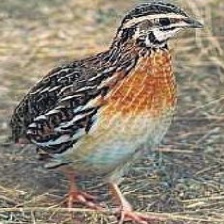
Species: HARLEQUIN QUAIL
Scientific name: COTURNIX DELEGORGUEI
ImageNet parent category: quail